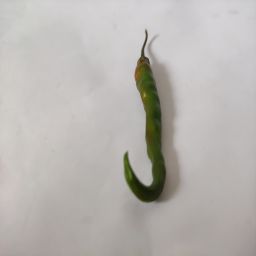
Crop: Chile Pepper
Quality: Ripe